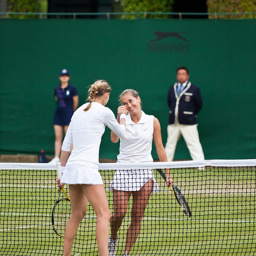
Two tennis players shake hands over a net.
Two tennis players shake hands at the net on the tennis court.
A couple of beautiful women in short skirts holding racquet.
Two women congratulating each other at the end of a tennis match.
Two female tennis players in white outfits shake hands.